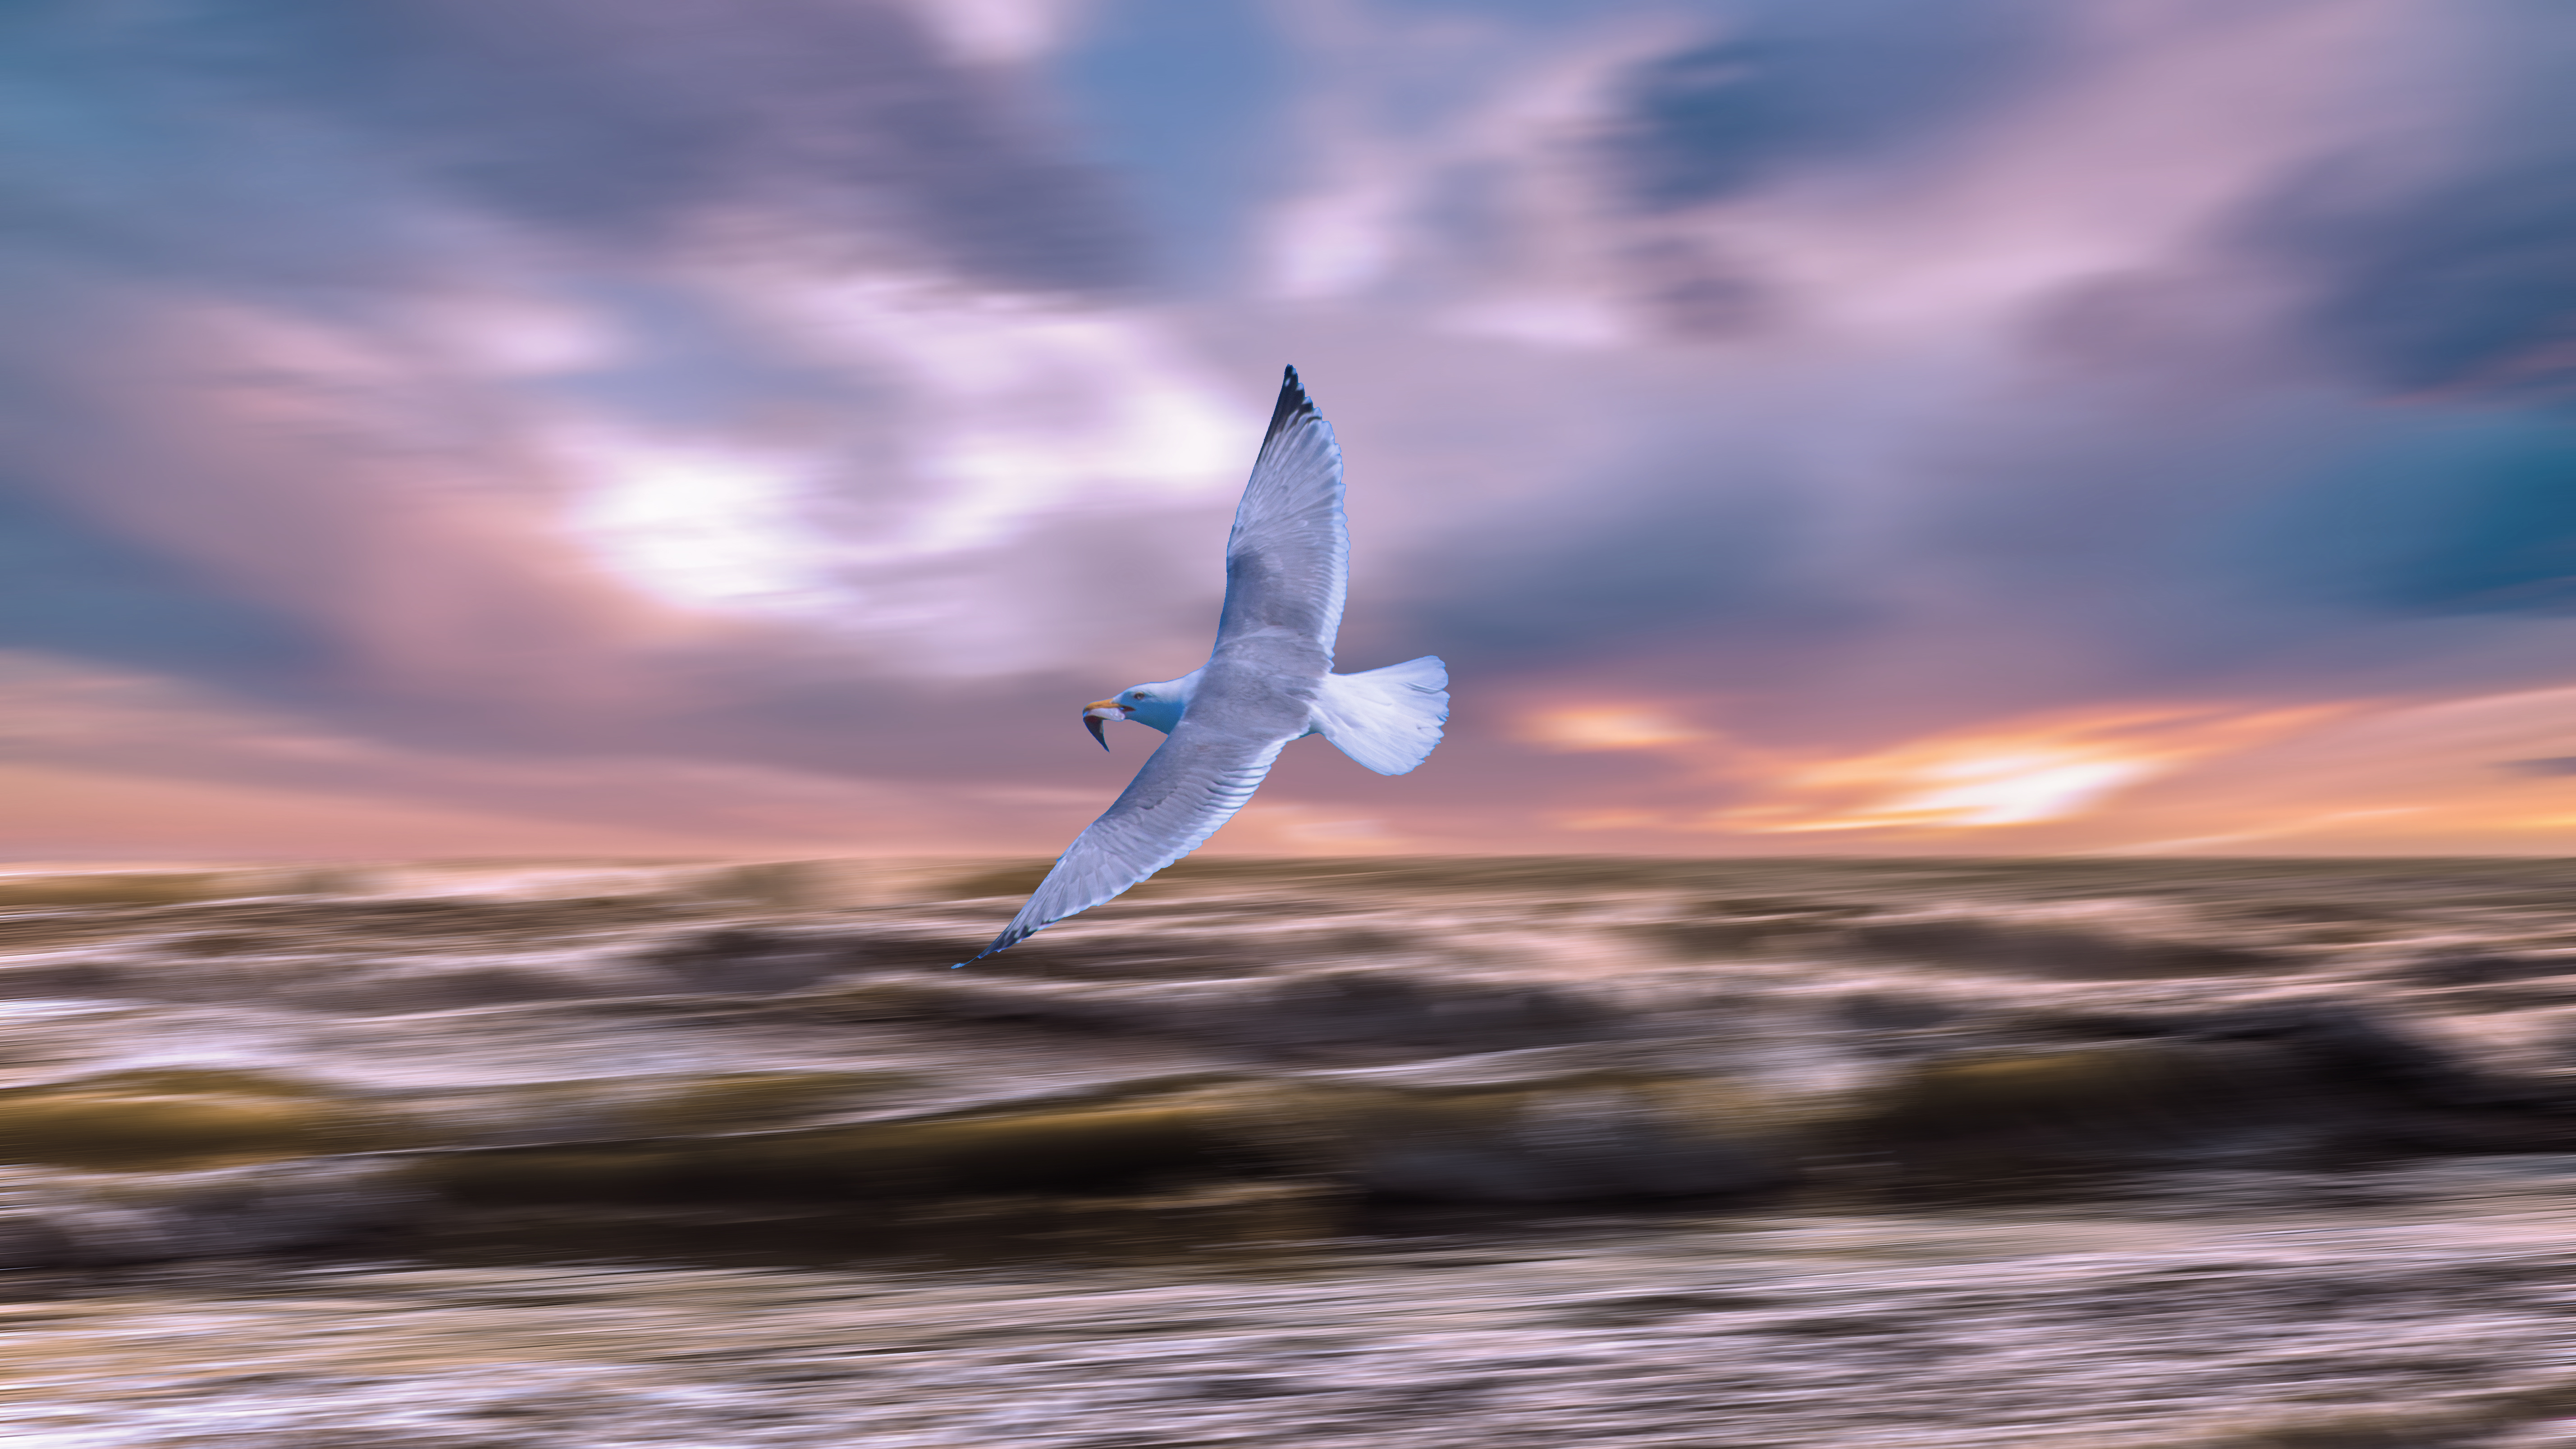
beach, sea, coast, water, ocean, horizon, cloud, sky, shore, wave, wind, seabird, vehicle, canon, seascape, body of water, waves, ciel, wallpaper, couleur, mouette, canonphotography, waterscape, canoneos5dmarkiii, goland, seagall, atmosphere of earth, wind wave, surfing equipment and supplies